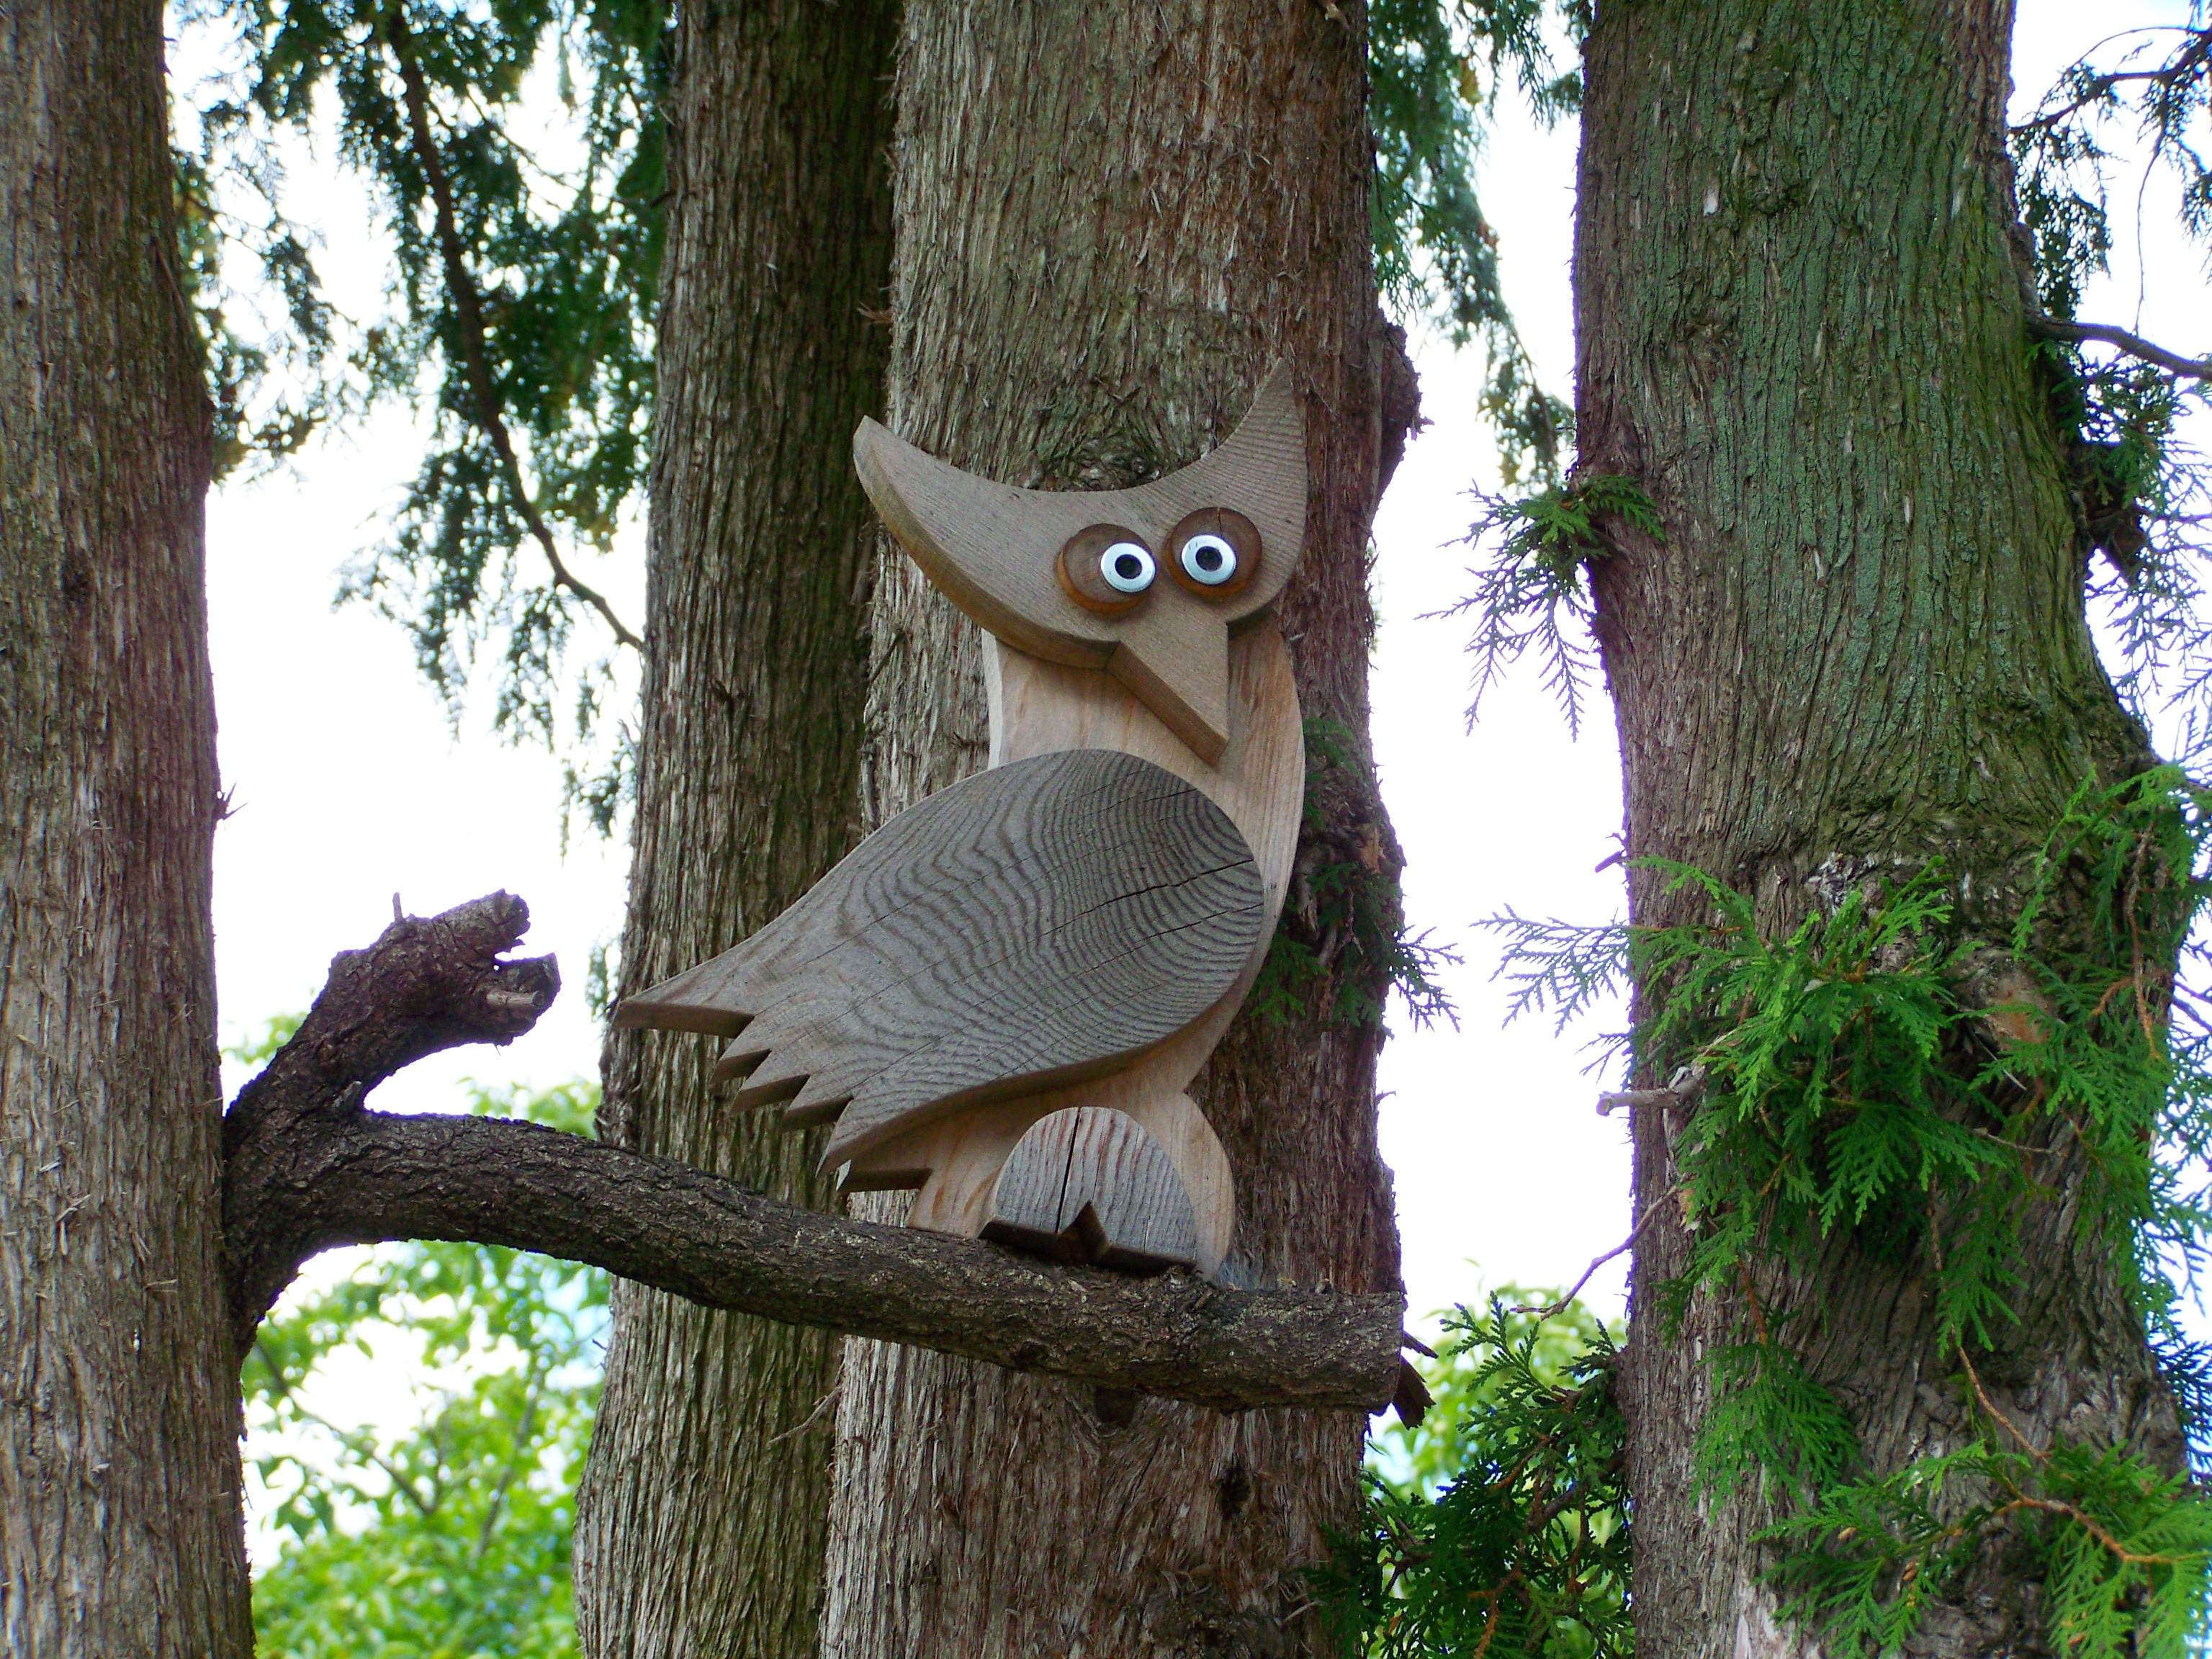
tree, branch, bird, wildlife, jungle, park, owl, fauna, ornament, wooden artwork, woody plant